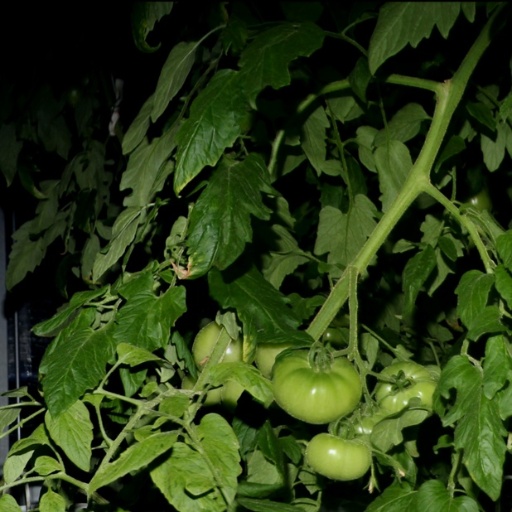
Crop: tomato